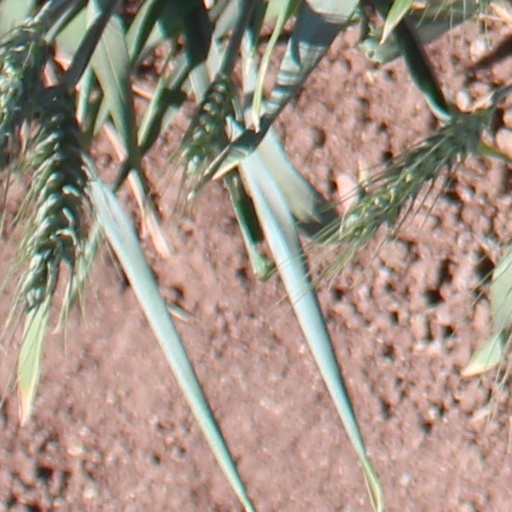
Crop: wheat